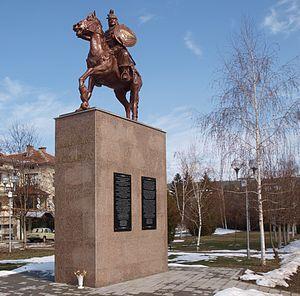
Cet article recense les statues équestres en Bulgarie.